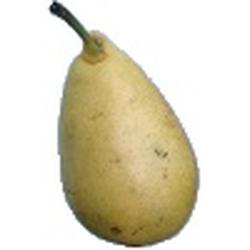
Label: Pear